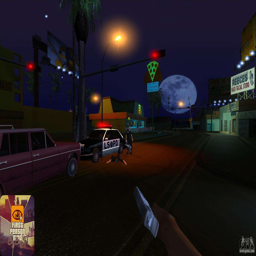
the first person v3 . for seventh screenshot